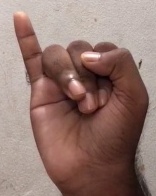
ASL sign: I